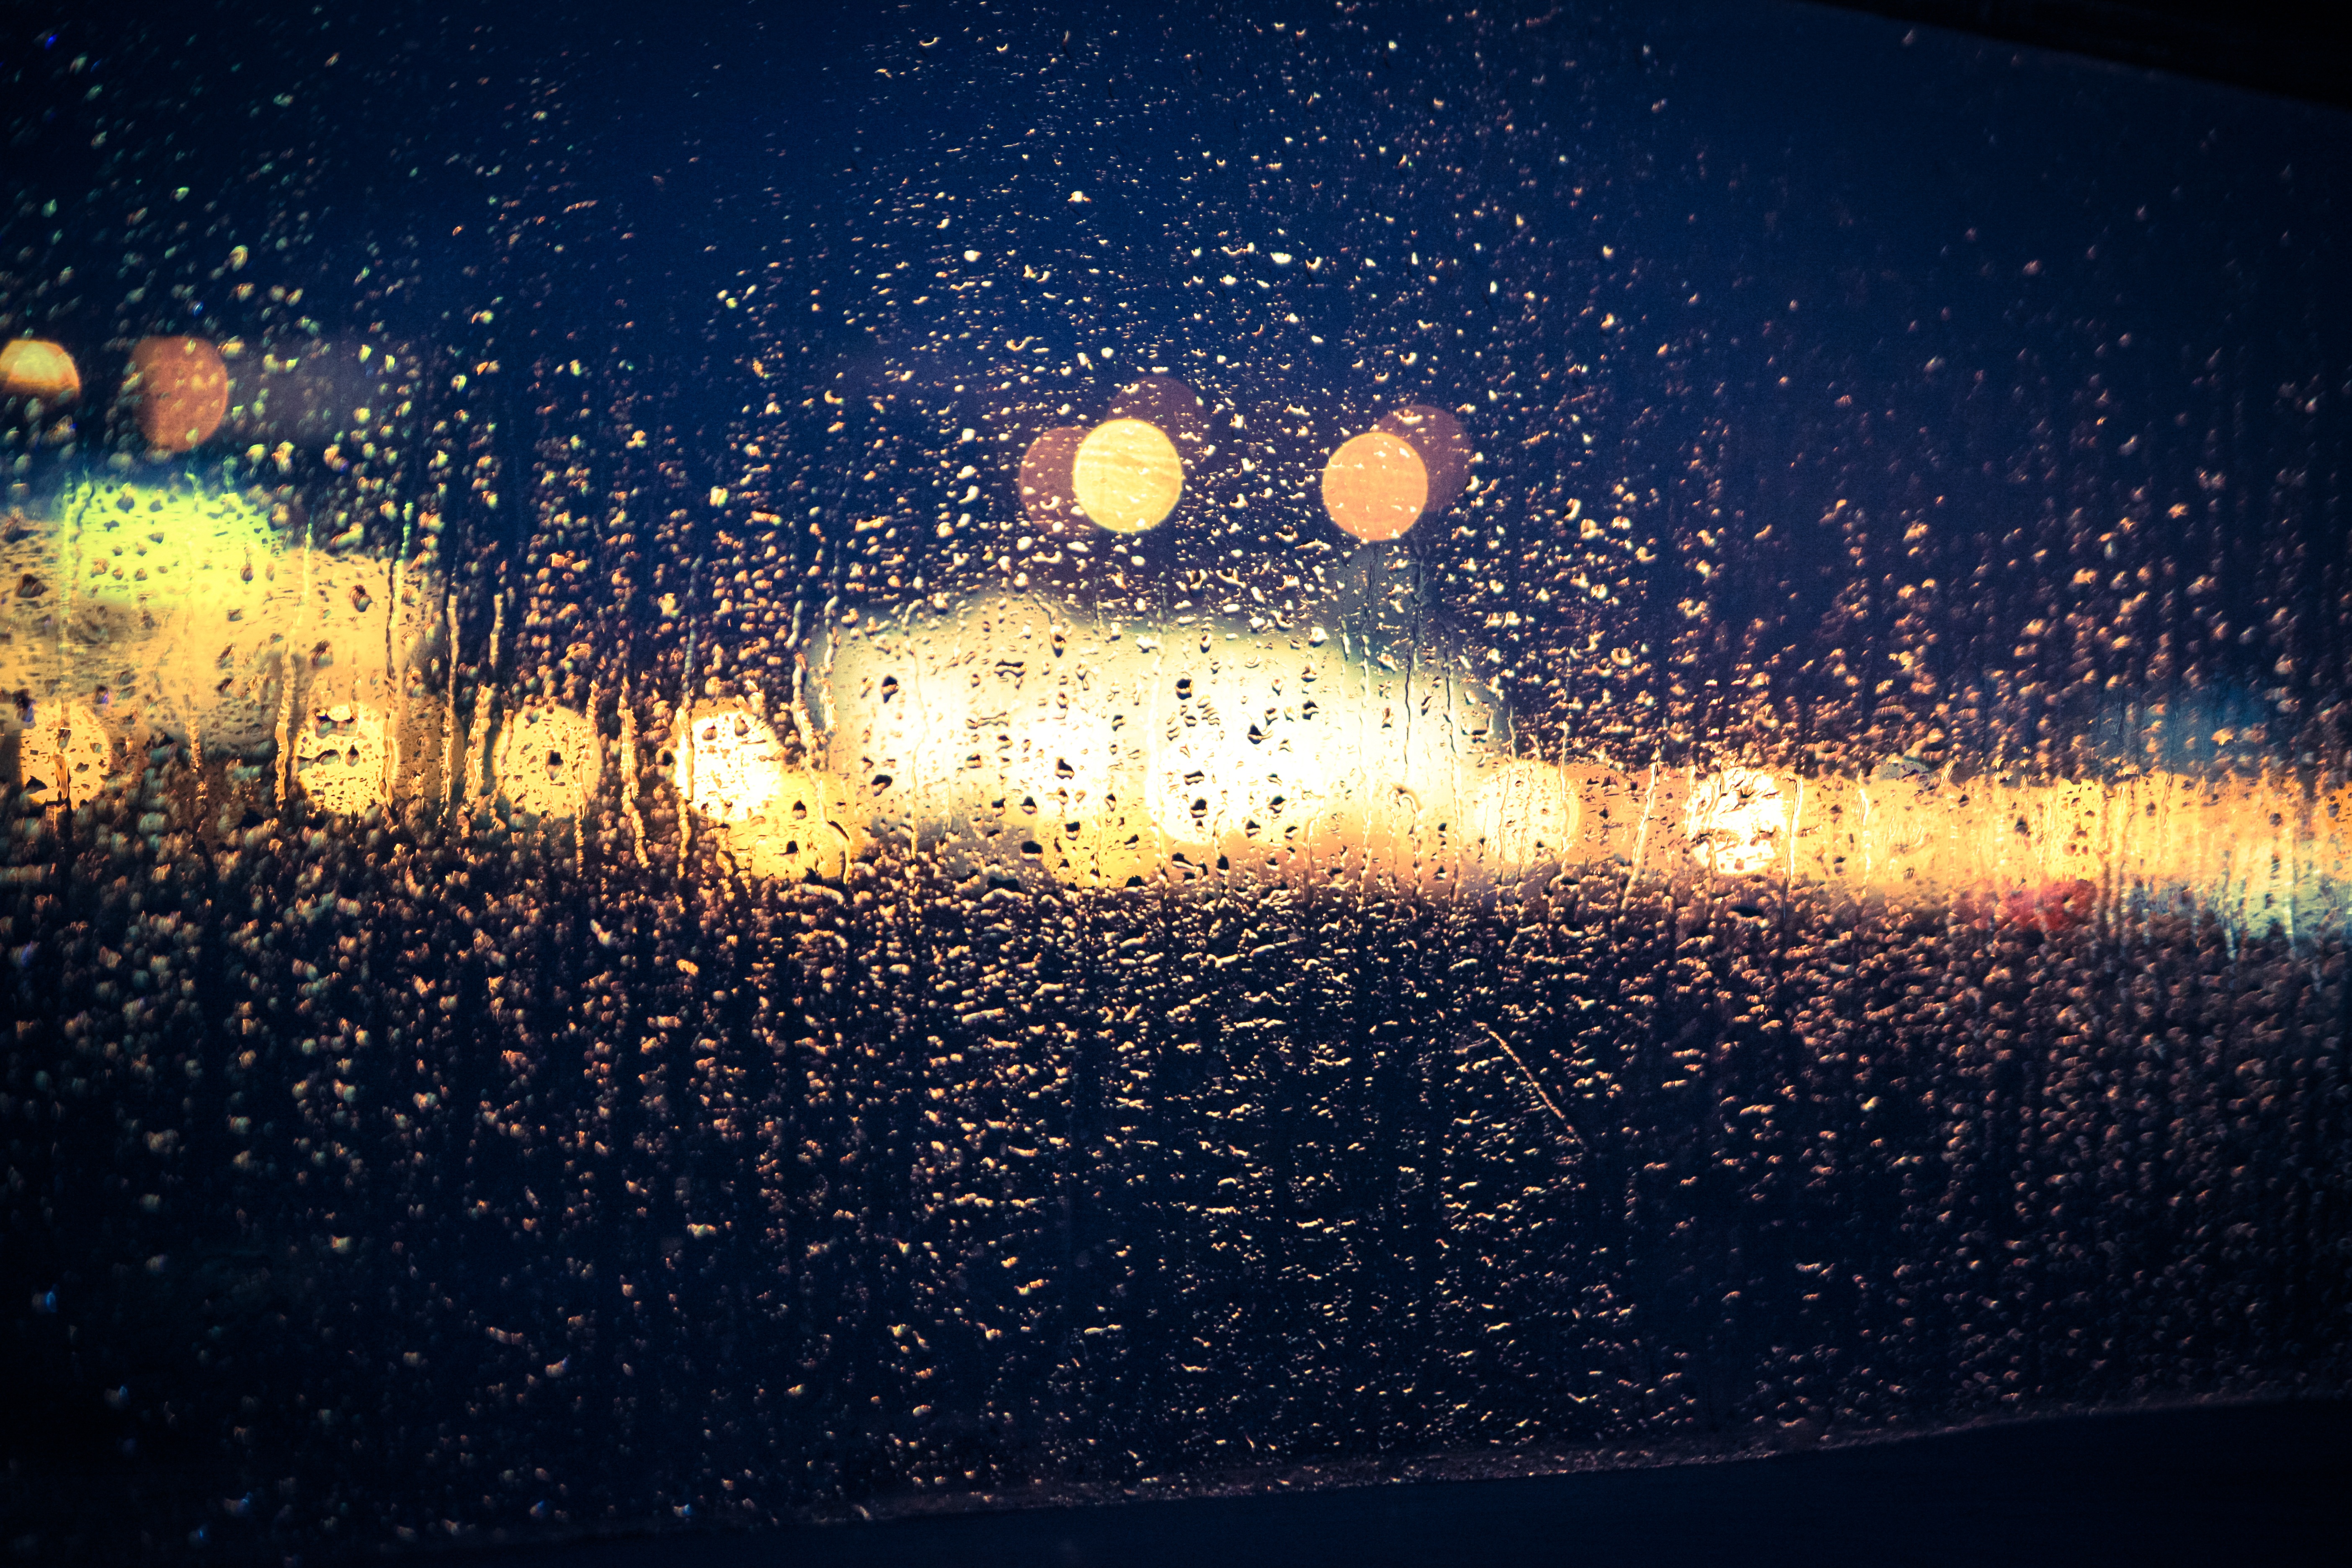
light, bokeh, blur, night, sunlight, rain, window, glass, raindrop, evening, golden, reflection, darkness, focus, atmosphere of earth